Loch Earn (ship)

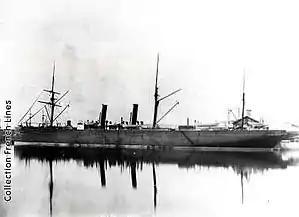
Photograph of "Ville du Havre".

Captain Robertson observed the "Ville du Havre" approaching dangerously close, and rang the ship's bell before turning the helm hard to starboard in an effort to avoid a collision. "Loch Earn" struck the "Ville du Havre" amidships at, 15 minutes after the ships had already spotted each other. "Ville du Havre" shook violently during the collision as the bow of the "Loch Earn" tore open the ship's side for a distance of and penetrated her deep, almost opposite the engines. "Ville du Havre" was nearly split in half by the impact before the "Loch Earn" dislodged herself from the ship and floated away from the stricken vessel. After the ship came to a stop, and her captain ordered her four lifeboats to be swung out and lowered to pick up any survivors from the water.